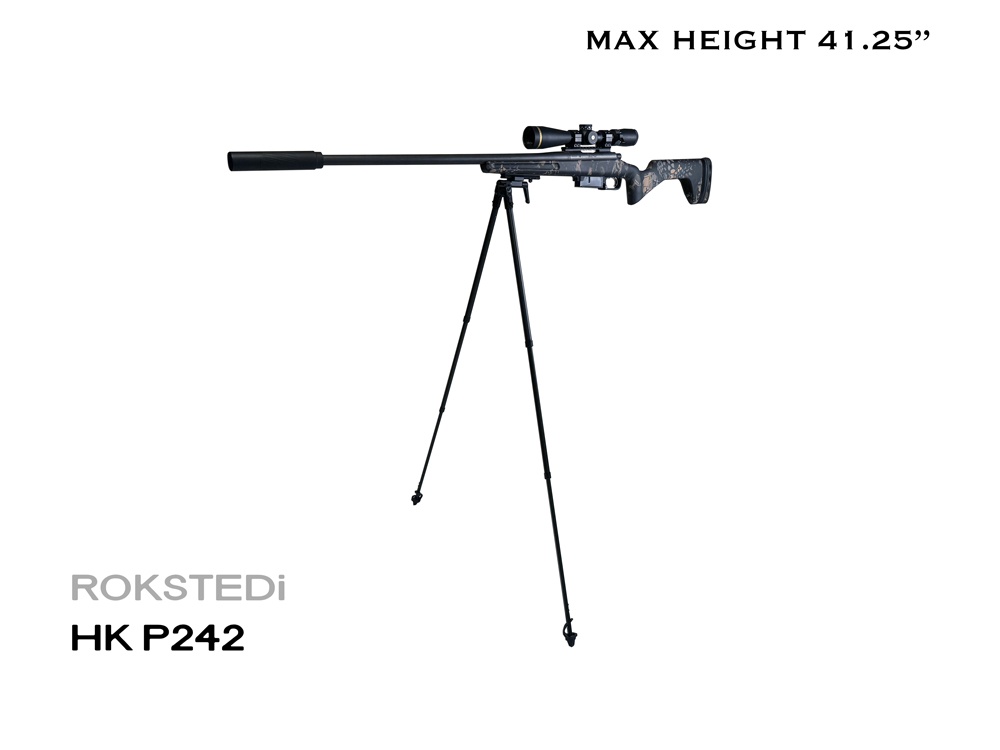
HK P242 Bipod
The HK P 242 adjusts from a 9.625" prone position all the way to a 41.25" seated/kneeling position, which is perfect for the more serious hunter over 6 feet tall . Just like all of our HK line of bipods, the HK P242 has up to 140 degrees of CANT adjustment w/ an integrated long kip lever for easy tuning. At only 15.5 oz & with 30.5 inches of vertical travel, the HK P242 bipod has an unmatched height-to-weight ratio at any price point ! The simple yet innovative design of the HK P242 bipod allows you to #getROKSTEDi for precision long range prone shots while still giving you the ability to take mid range seated/kneeling shots while hunting in steep topography & varying terrain. The HK P242 can be detached from your rifle in just seconds which allows you to stow it in your backpack, truck or on your rifle. HK P242 STATS *STATS may vary slightly based on feet options, attachments & production processes. Design Intent: for serious mountain & predator hunters standing over the 6' tall wanting an extremely light bipod for prone, seated & kneeling shots. Height Travel: 9.625-41.25" ground to top of the bipod Weight: 15.5 ounces Stowed Lengths: 22" Reverse Stow, 24.5" Traditional Stow Recommeded Rifle Weight: 5-15 Ibs Seated Height: 21"-41.25" Lowest Prone Position Foot Print: 21" height at 16.5" FP, 9.625" height at 23" FP, 15.75" height at 32" FP Detachable Connection: Picatinny Attachment or Arca Attachment PICATINNY & ARCA RAIL FOR RIFLE IS NOT INCLUDED CANT Adjustment: 80-140 degrees (No Pan/Tilt) Feet Options: Machined Aluminum Spiked Feet w/ Rubber Covers, Machined Aluminum Spiked Feet, Rubber Feet (decreases height by 2.25") GEN2 Leg Locks: Aluminum/stainless internal twist locking mechanism designed to hold over 90 pounds while reducing weight & leg bulk. Materials: Type 3 Hard Anodized 6061 , Stainless Steel, Brass & 3k Plain Weave Matte Carbon Fiber Tubes Warranty: 5 Years Replacement or Repair Made in the USA (w/ some globally sourced parts) California Mandated Warning : This product can expose you to chemicals which are known to the State of California to cause cancer and birth defects or other reproductive harm. For more information go to www.P65Warnings.ca.gov . *Shipping outside of the United States may require import duties & fees.
Brand: ROKSTEDi
Category: Sporting Goods > Outdoor Recreation > Hunting & Shooting > Shooting & Range Accessories > Shooting Sticks & Bipods > Shooting Bipods